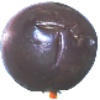
Label: Passion Fruit 1